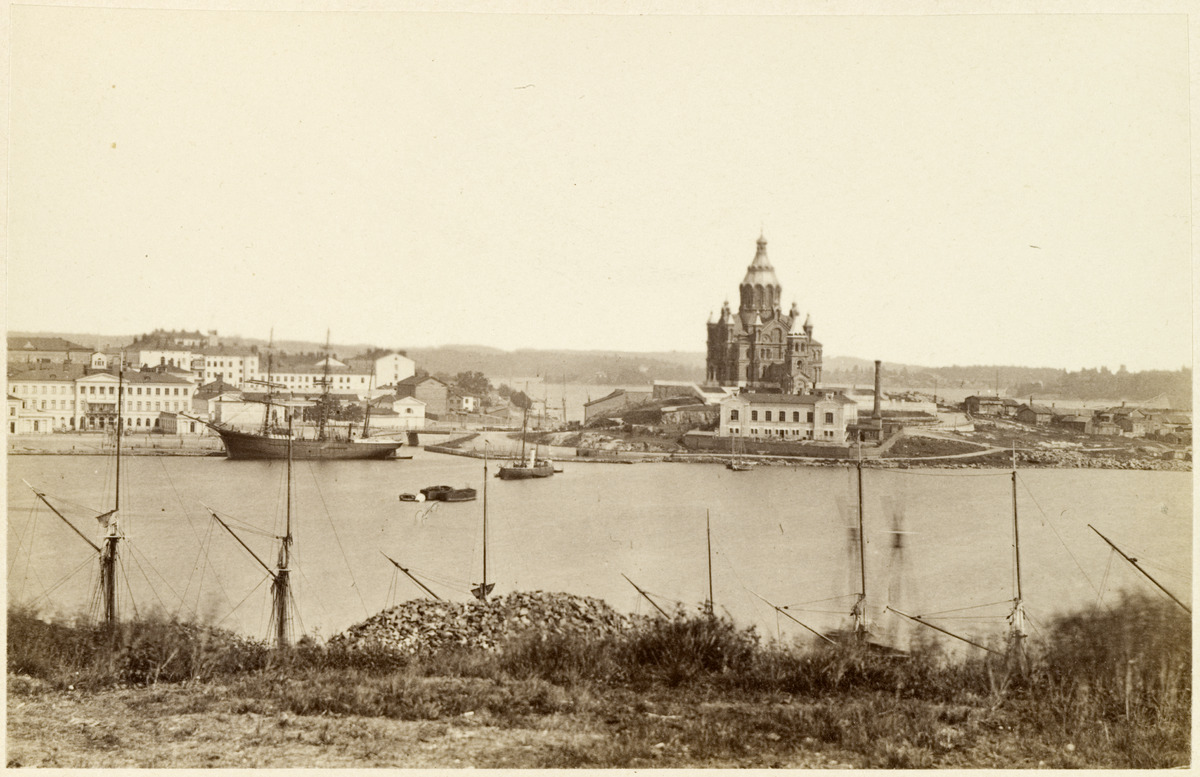
Näkymä Ulriikaporinvuorelta (Tähtitorninmäeltä)  Pohjoisesplanadille, Eteläsatamaan ja Katajanokalle: Uspenskin katedraali, oikeassa reunassa vanhoja puutaloja, rannassa rahapajan rakennus
sisällön kuvaus: Näkymä Ulriikaporinvuorelta (Tähtitorninmäeltä)  Pohjoisesplanadille, Eteläsatamaan ja Katajanokalle: Uspenskin katedraali, oikeassa reunassa vanhoja puutaloja, rannassa rahapajan rakennus. Linnanlaiturissa iso purjelaiva. Kuvan etualalla

purjelaivojen mastoja Makasiinirannan puolella. Vyer af Helsingfors -sarjasta, "Helsingfors (från Ulrikaborgsbergen)". mustavalkoinen
Kuvaaja: Hoffers, Eugen, valokuvaaja
Ajankohta: kuvausaika 1869
Paikka: Suomi, Uusimaa, Helsinki, Katajanokka Helsinki, Eteläsatama
Aiheet: satamat, kirkot, tiilirakennukset, puurakennukset, hirsirakennukset, purjelaivat, merivesi, saaret